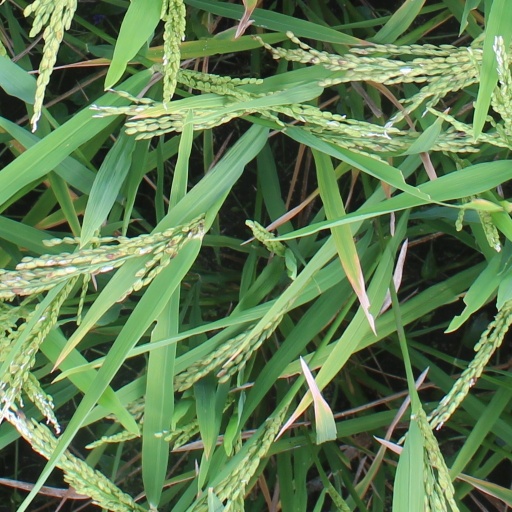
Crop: rice